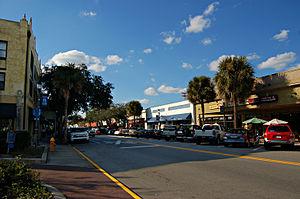
Melbourne est une ville des États-Unis située sur la côte est de la Floride. De taille modeste, elle se situe à l'est d'Orlando, au sud de cap Canaveral.